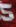
Number: 5